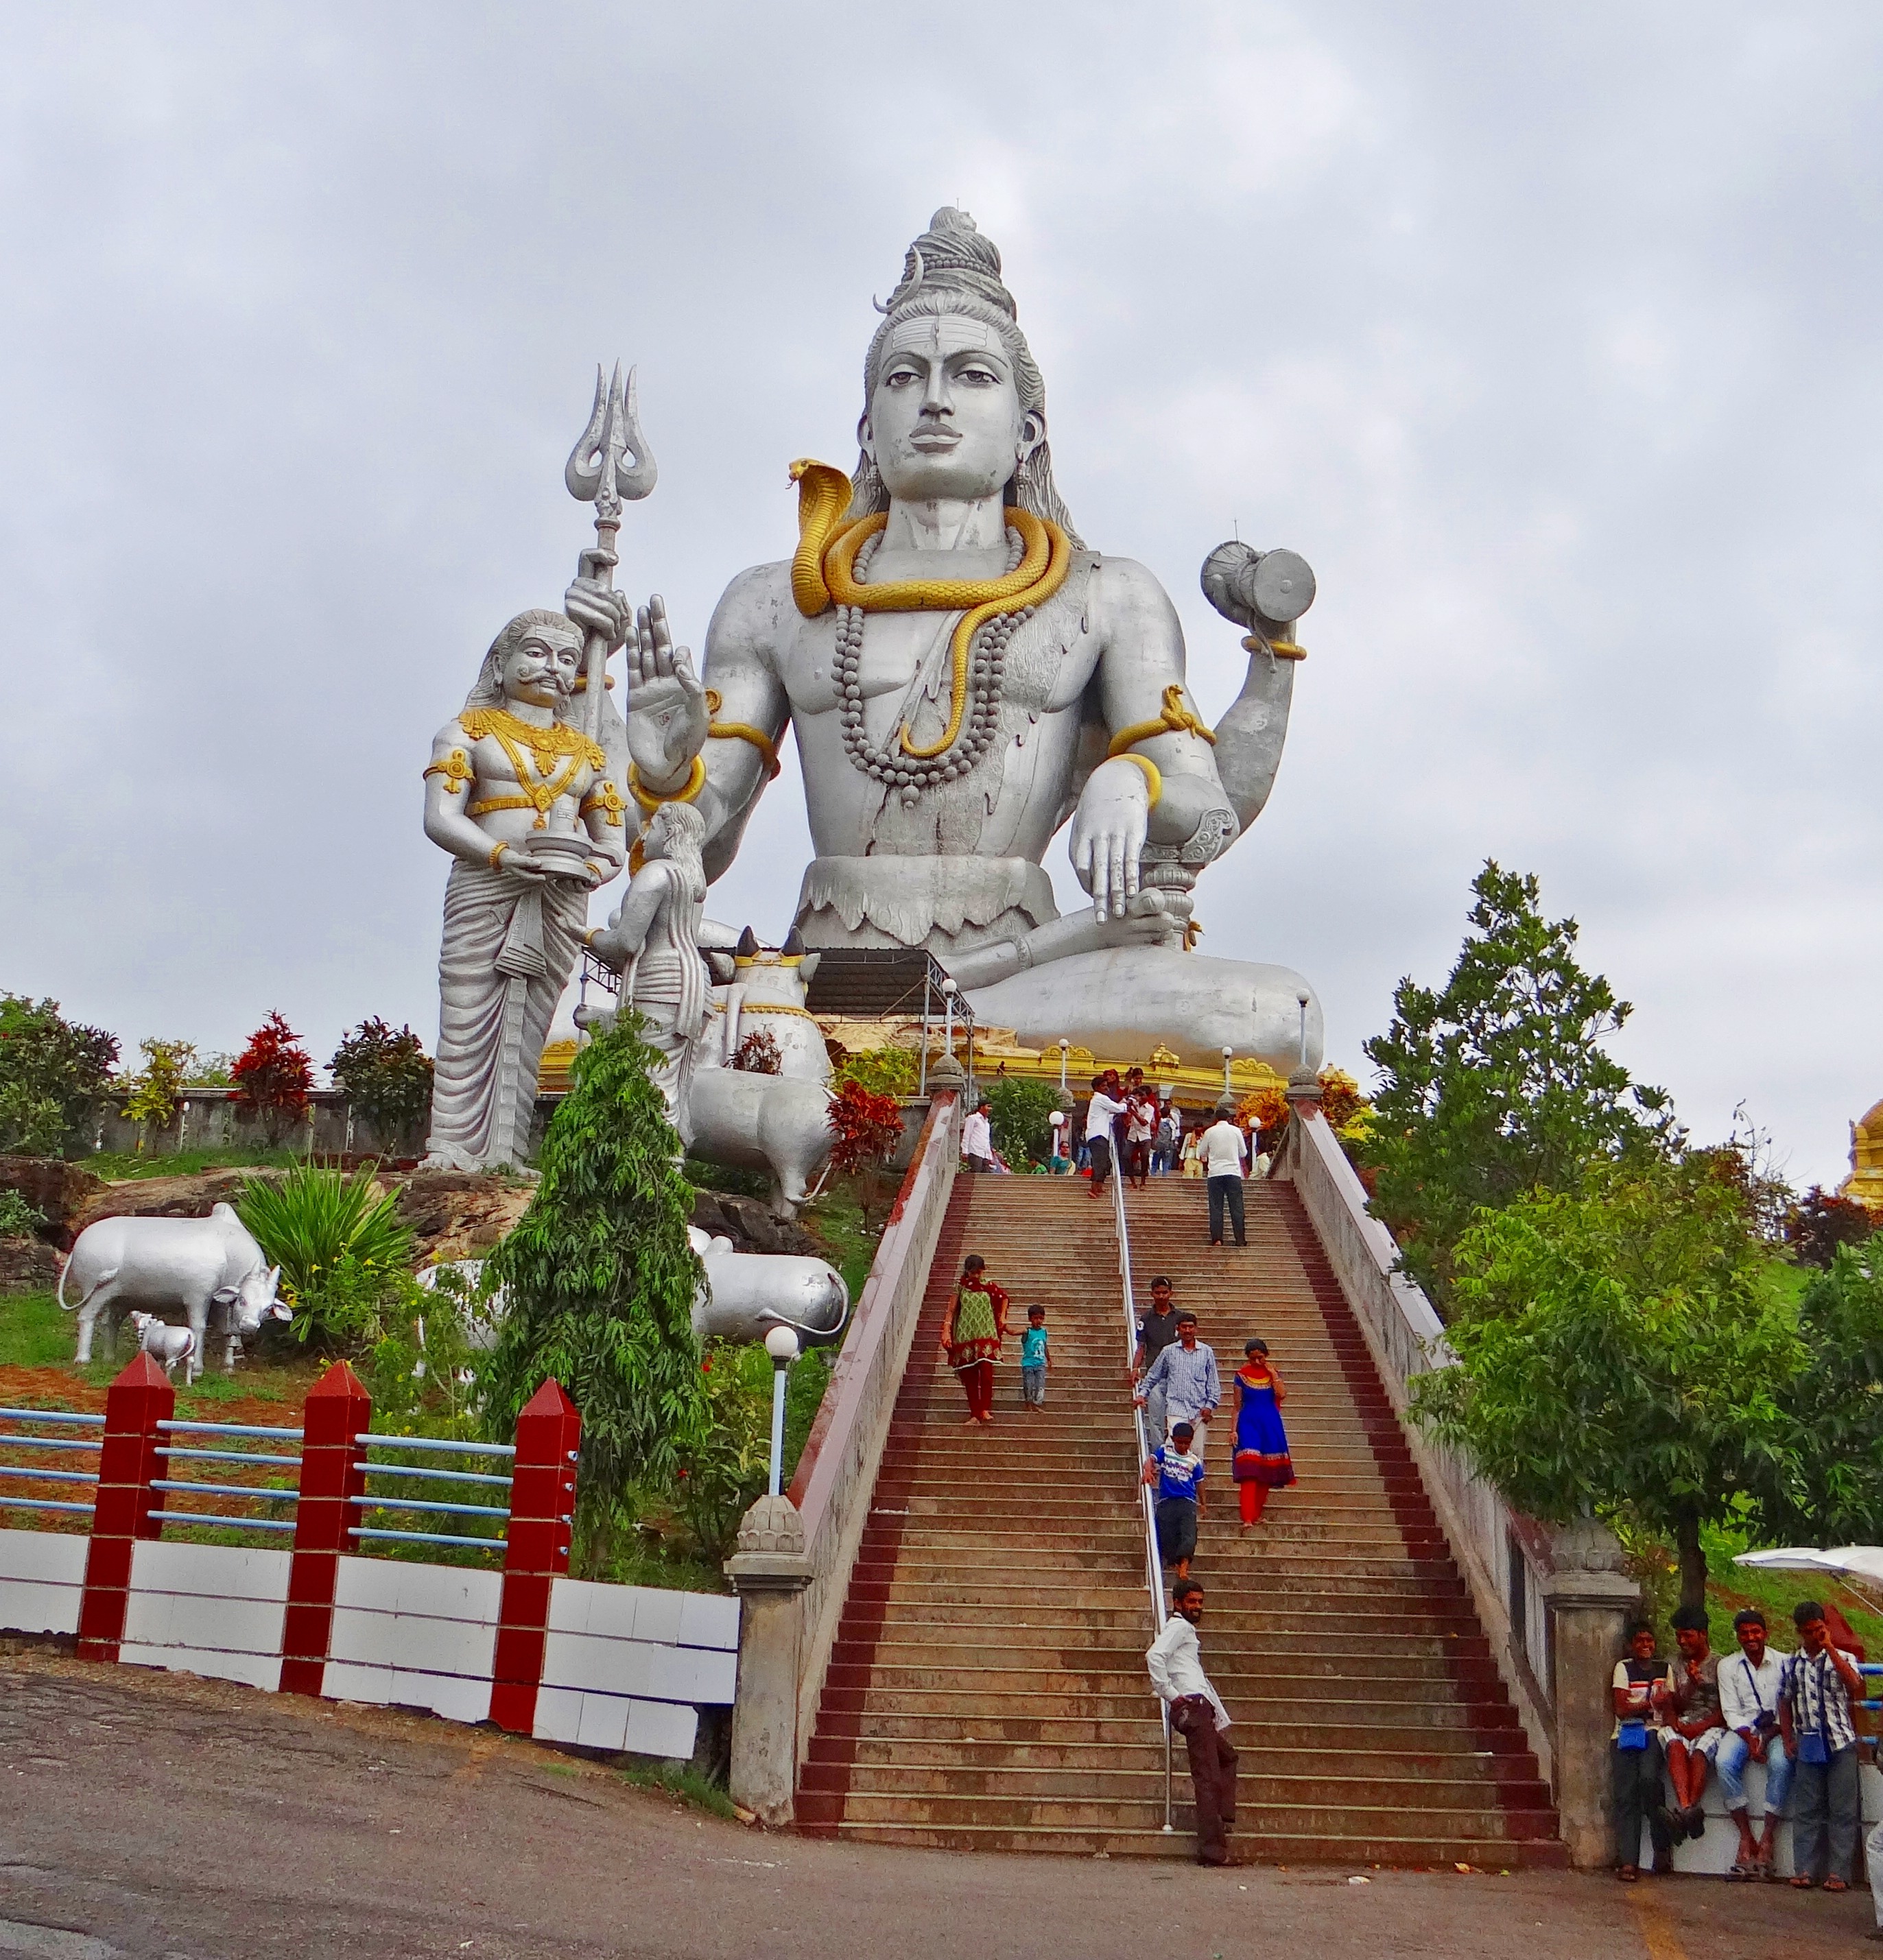
monument, statue, amusement park, park, religious, temple, shrine, india, karnataka, shiva, arabian sea, hindu temple, murudeshwar